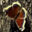
Label: butterfly